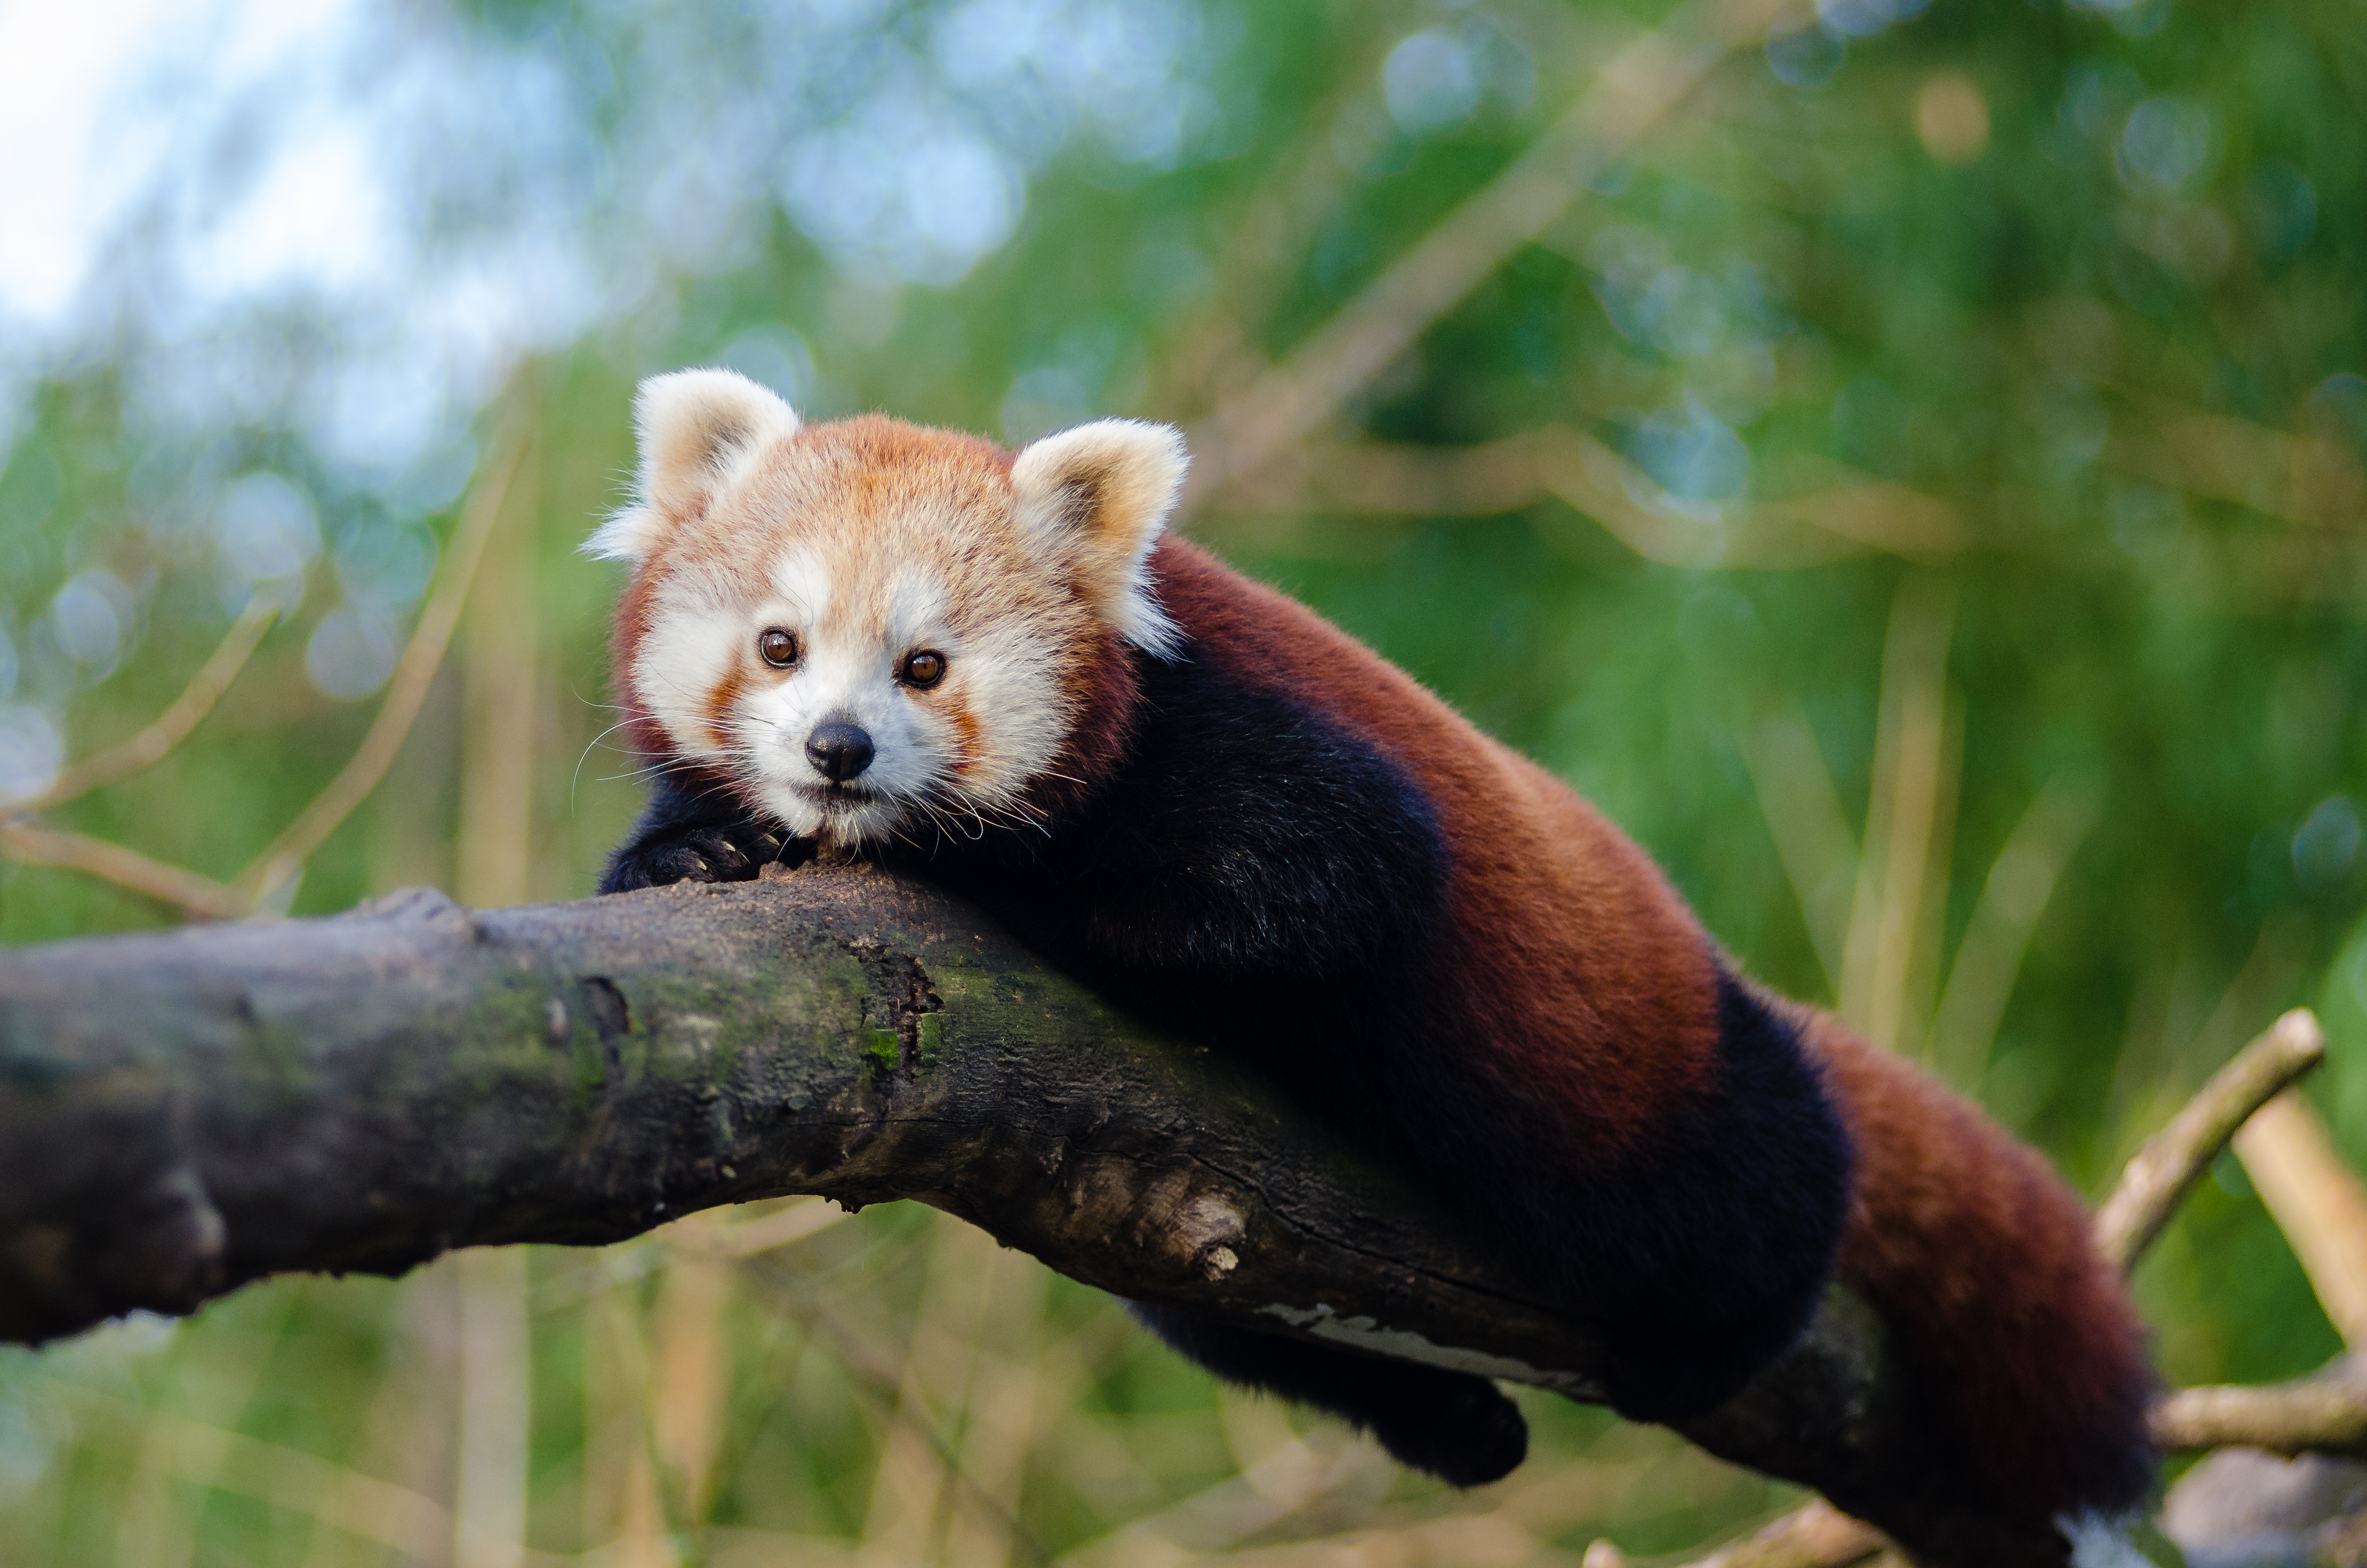
tree, nature, cold, winter, bokeh, vintage, sweet, feet, animal, cute, female, bear, wildlife, zoo, fur, orange, young, green, high, red, foot, mammal, nikon, fauna, red panda, panda, 2015, face, nose, paw, tail, animals, ears, endangered, vertebrate, germany, deutschland, natur, paws, tier, iso, ss, fell, grn, gesicht, baum, adorable, bamboo, d7000, roter, kleiner, niedlich, sues, suess, species, bedrohte, tierart, tierpark, weiblich, jungtier, jung, ohren, schwanz, nase, bedroht, ailurus, fulgens, mozilla, firefox, wochenende, weekend, kalt, giant panda, dog breed group